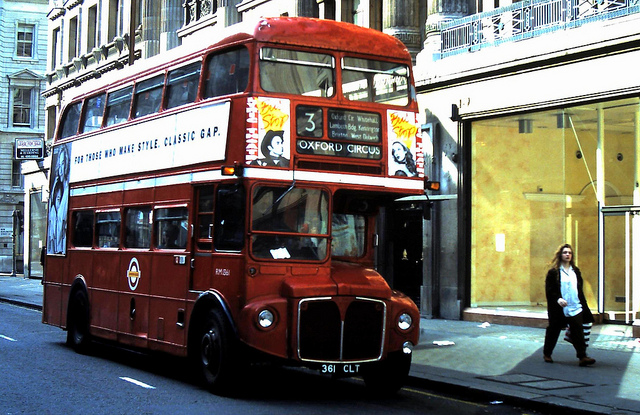
A red double decker bus parked in front of a building next to a woman.

A red double decker bus traveling down a city street

A double decker bus drives down a city street next to a pedestrian.

A red double decker bus driving on the street.

a double decker bus that is parked next to some buildings